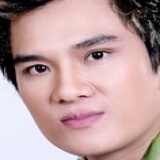
ca sĩ Lâm Chấn Huy